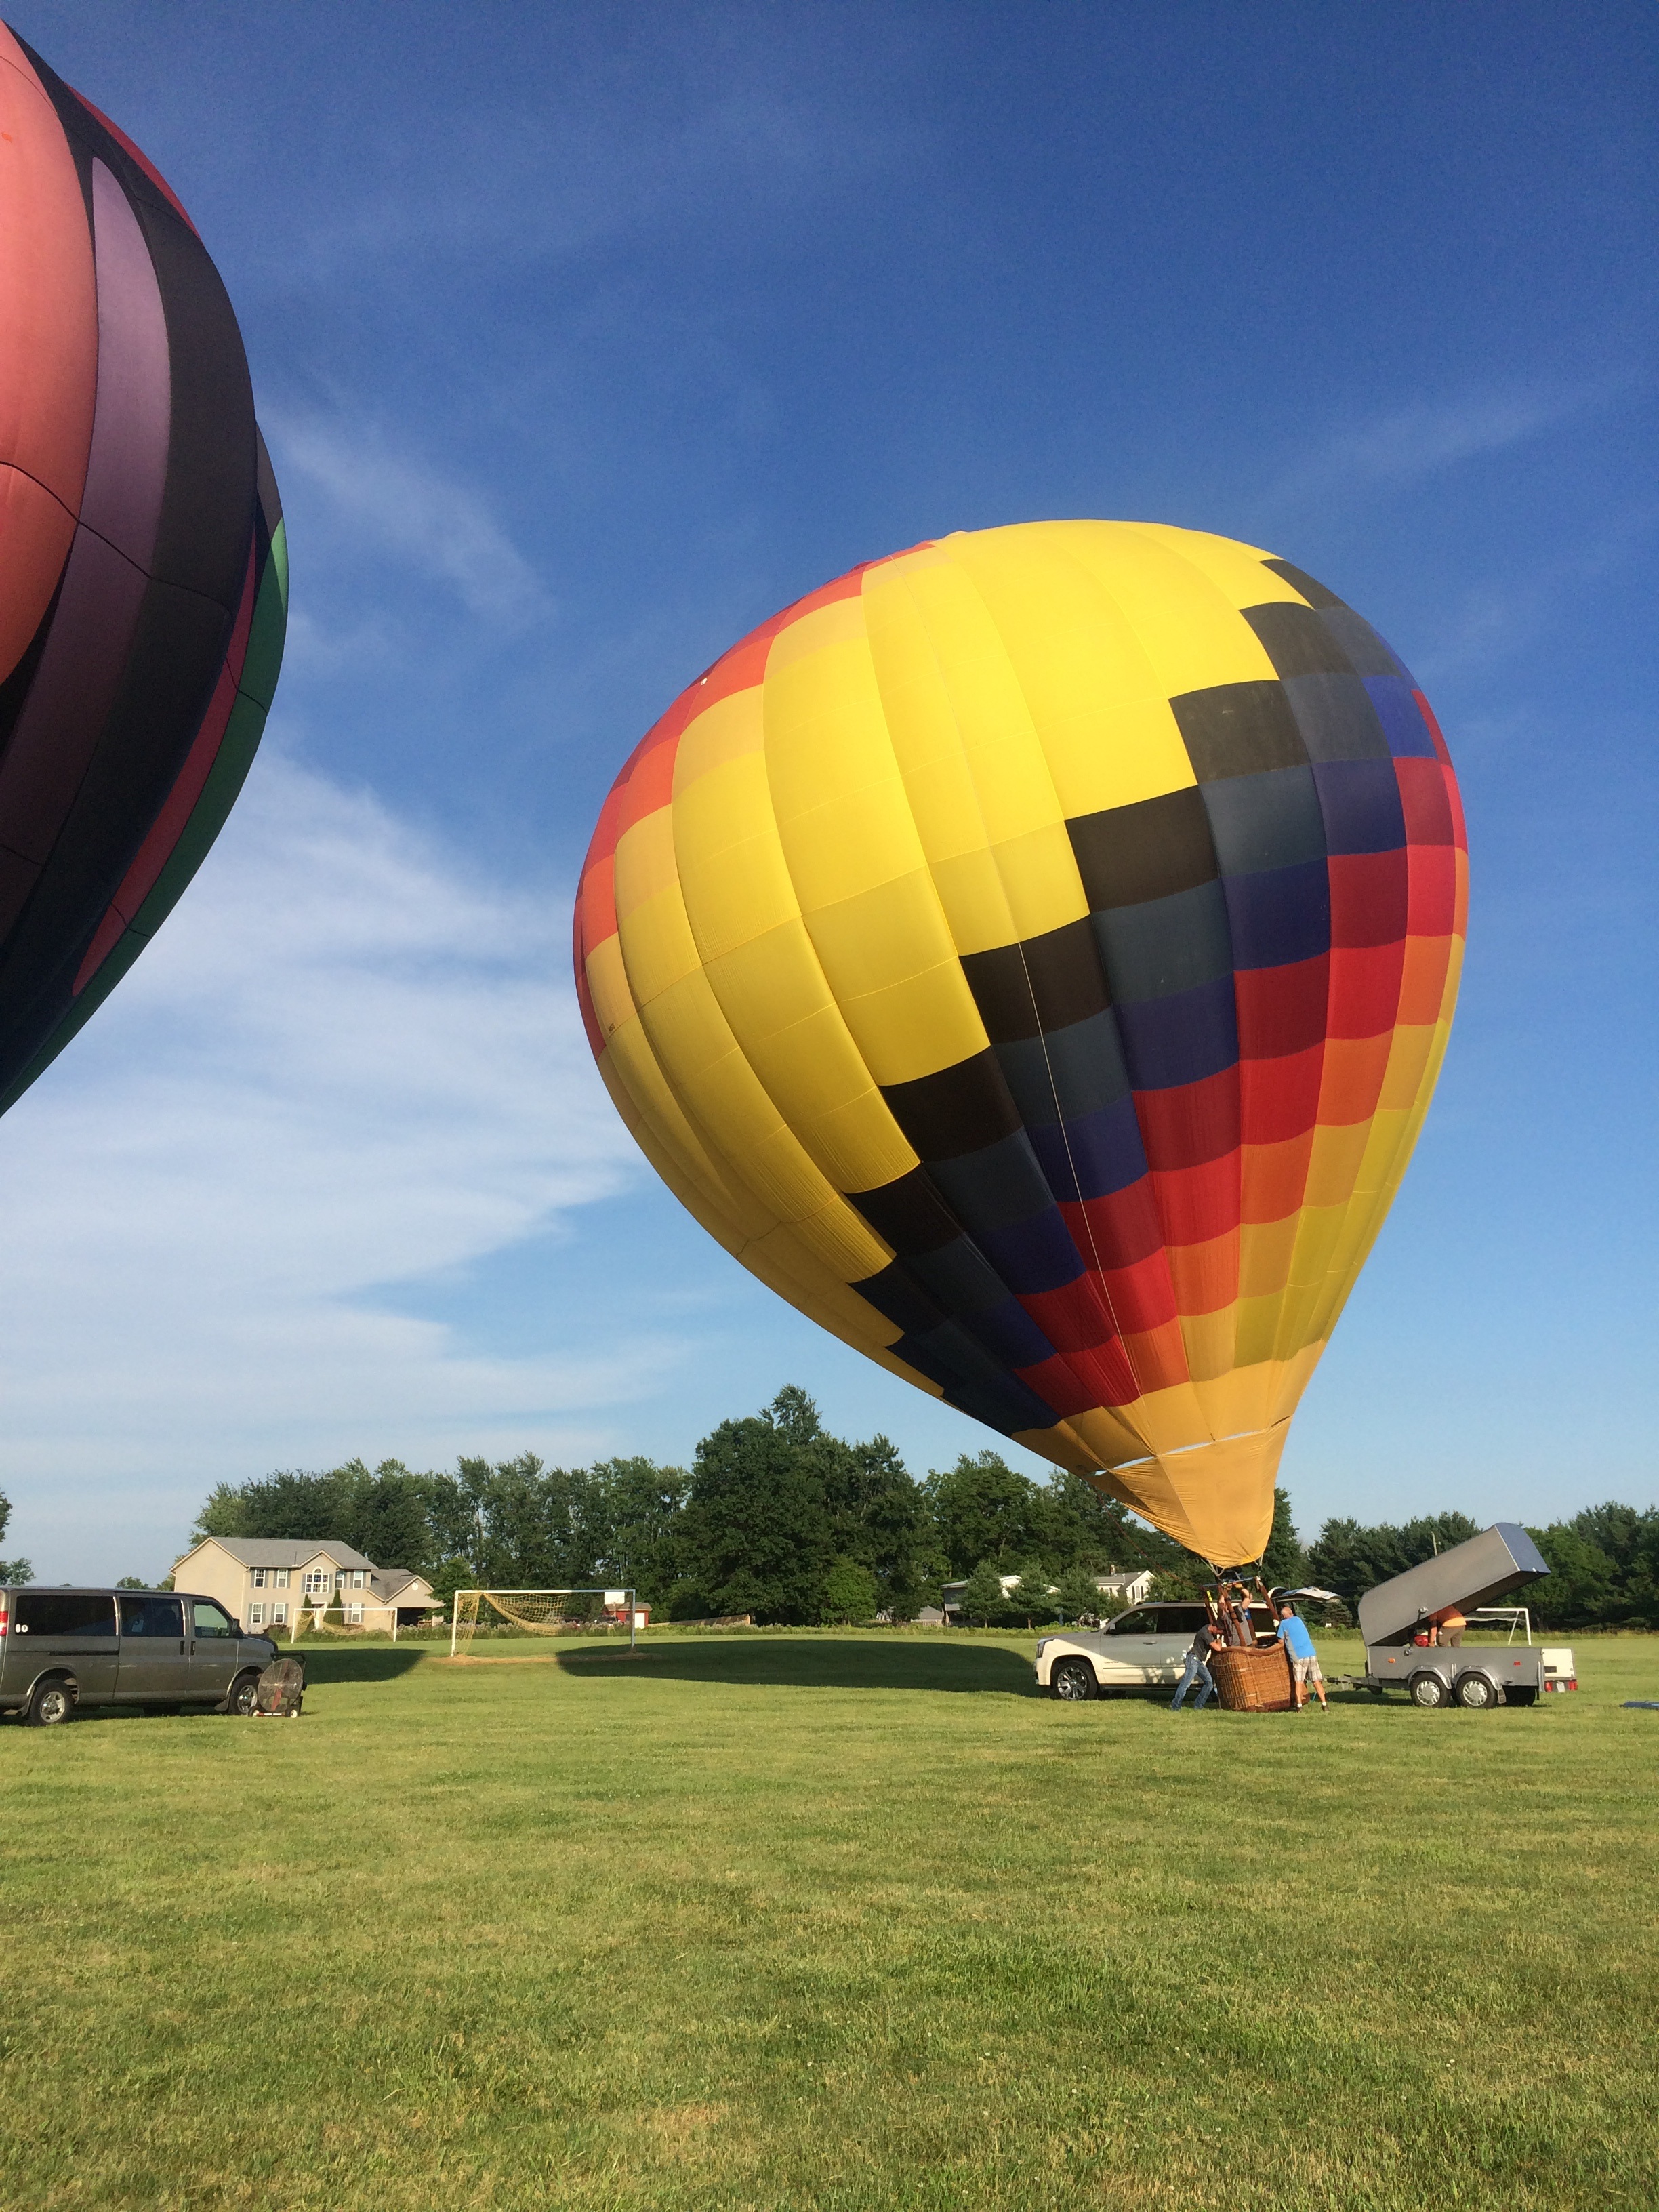
balloon, hot air balloon, summer, aircraft, vehicle, toy, color splash, hot air ballooning, leaning left, inspire, atmosphere of earth